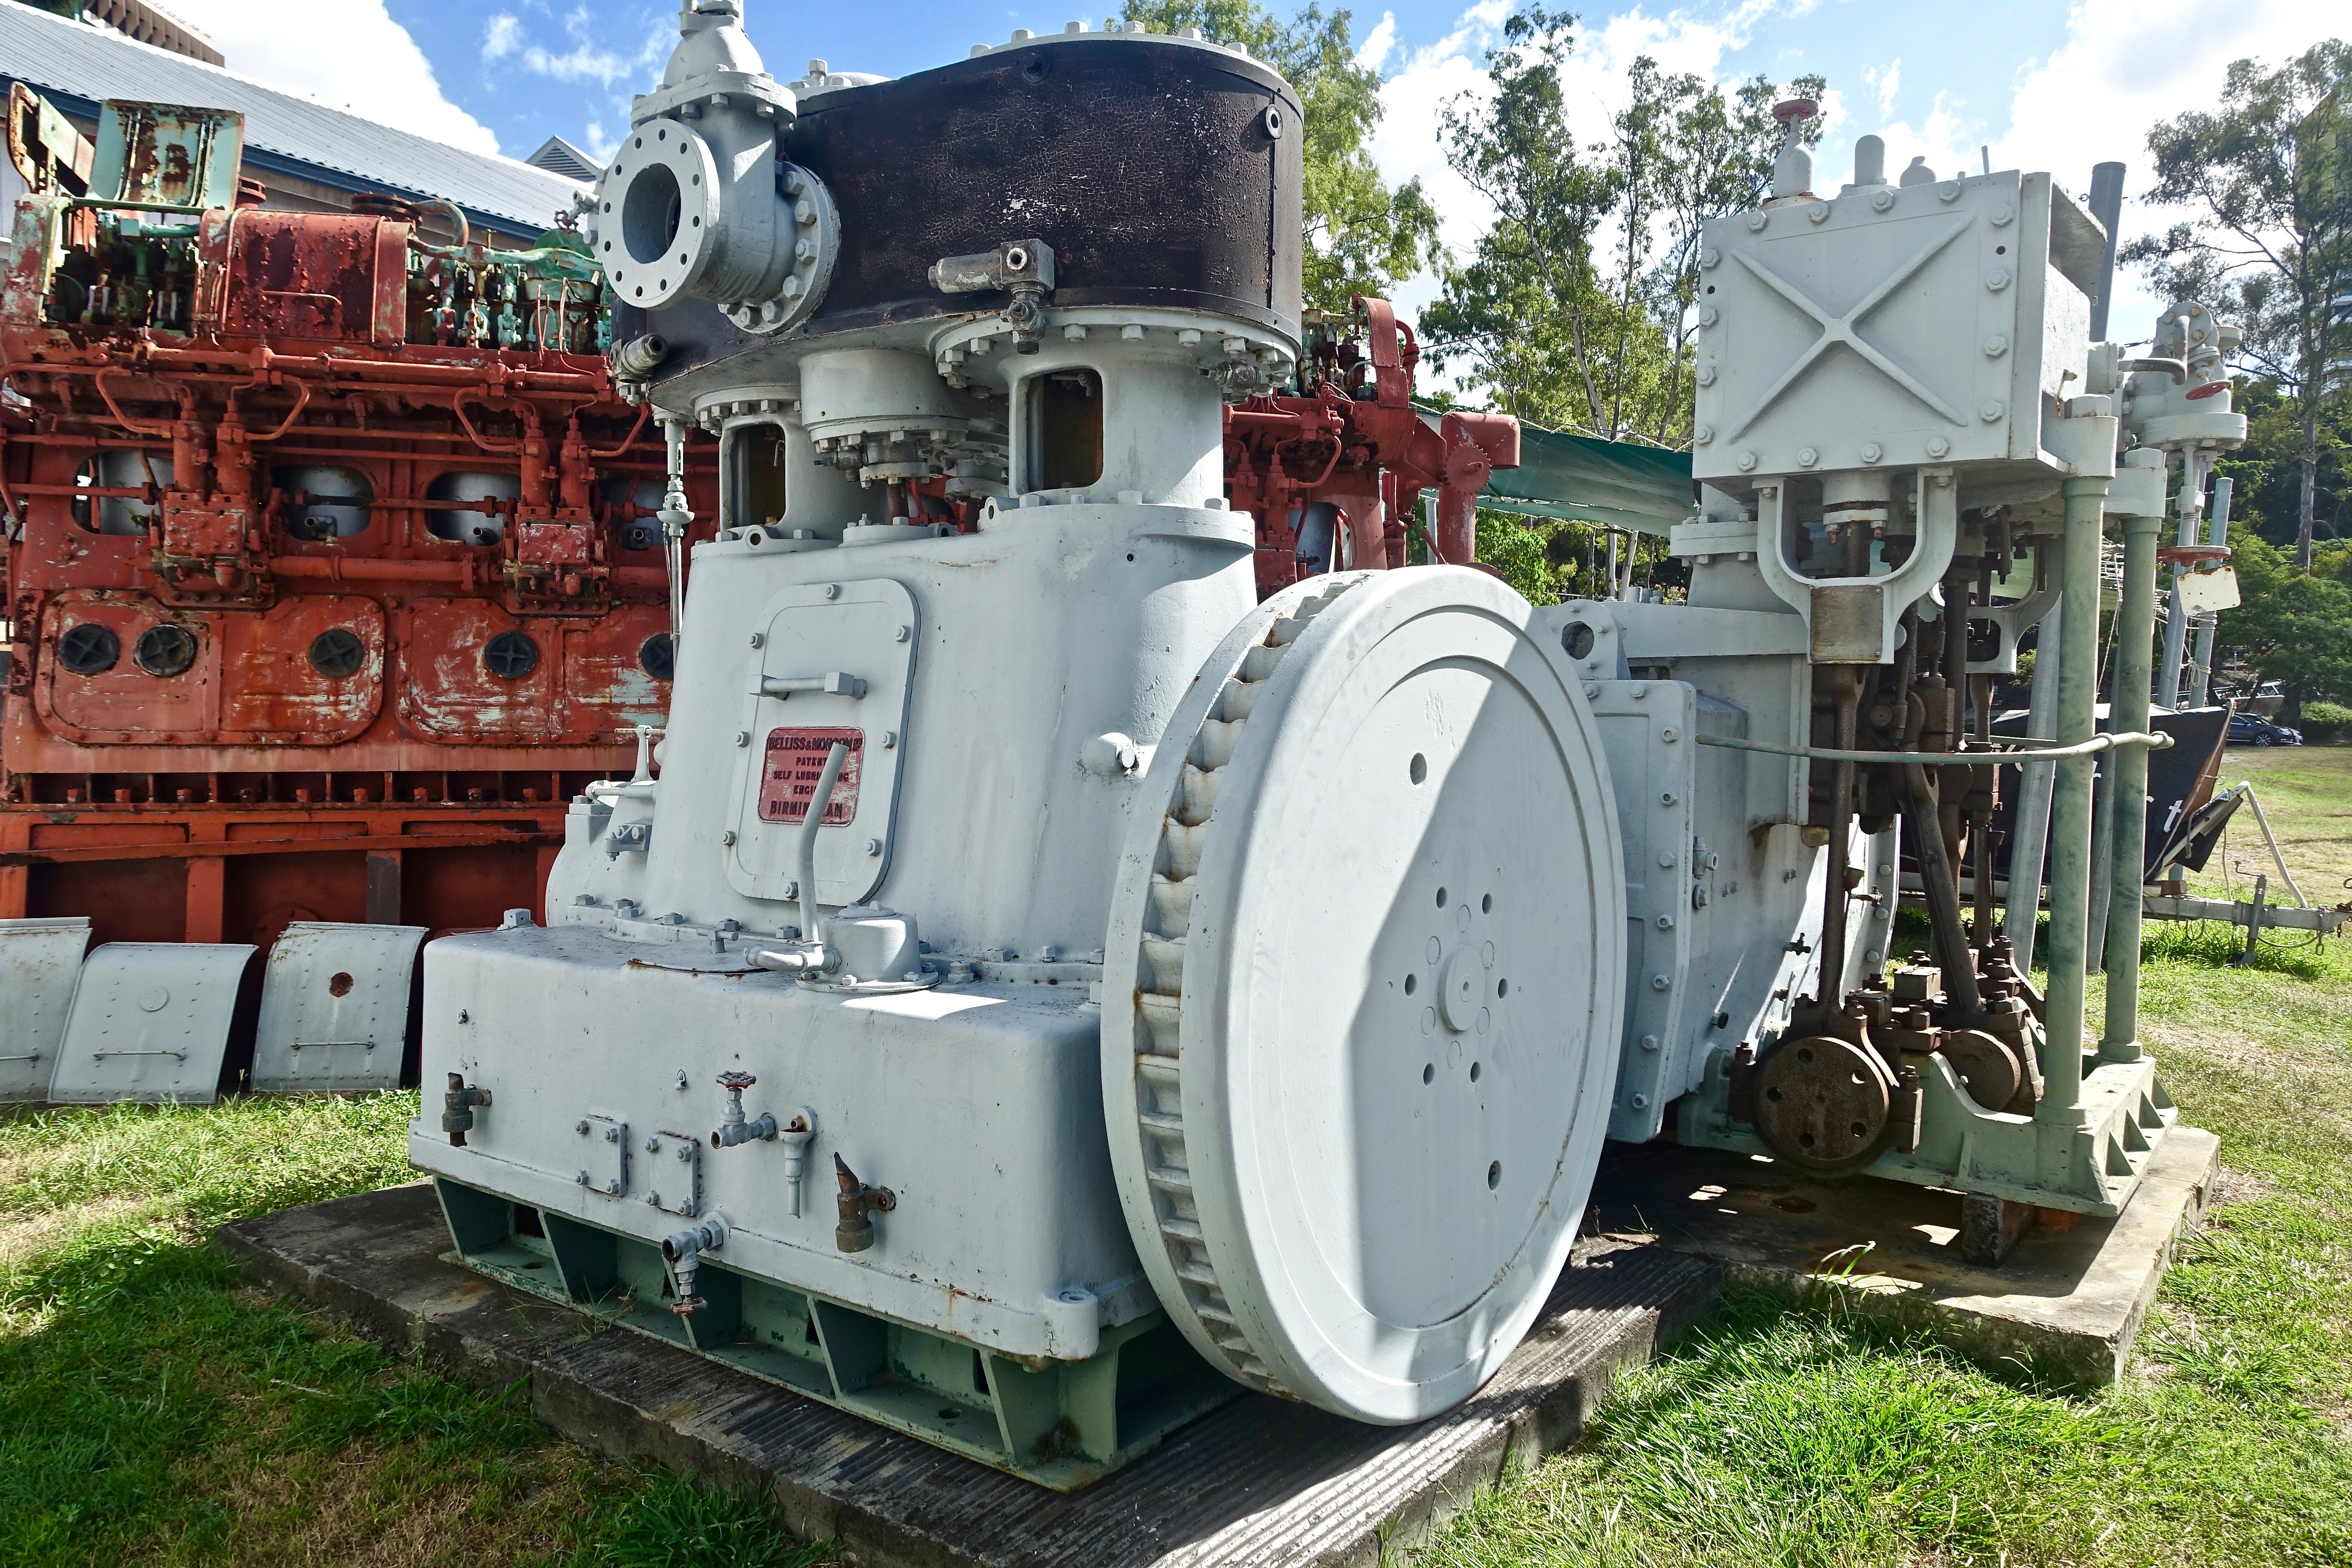
transport, vehicle, equipment, metal, industrial, machine, machinery, industry, power, locomotive, engineering, mechanical, engine, motor, steam engine, mechanic, metallic, diesel engine, man made object, automotive engine part